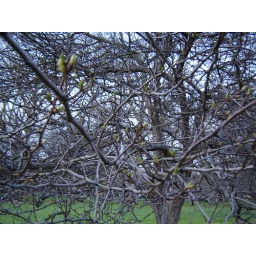
trees were in various stages of bloom. this one's branches were all green tipped.